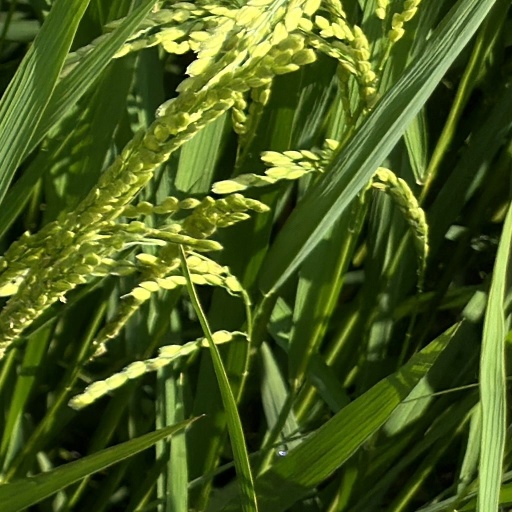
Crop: rice